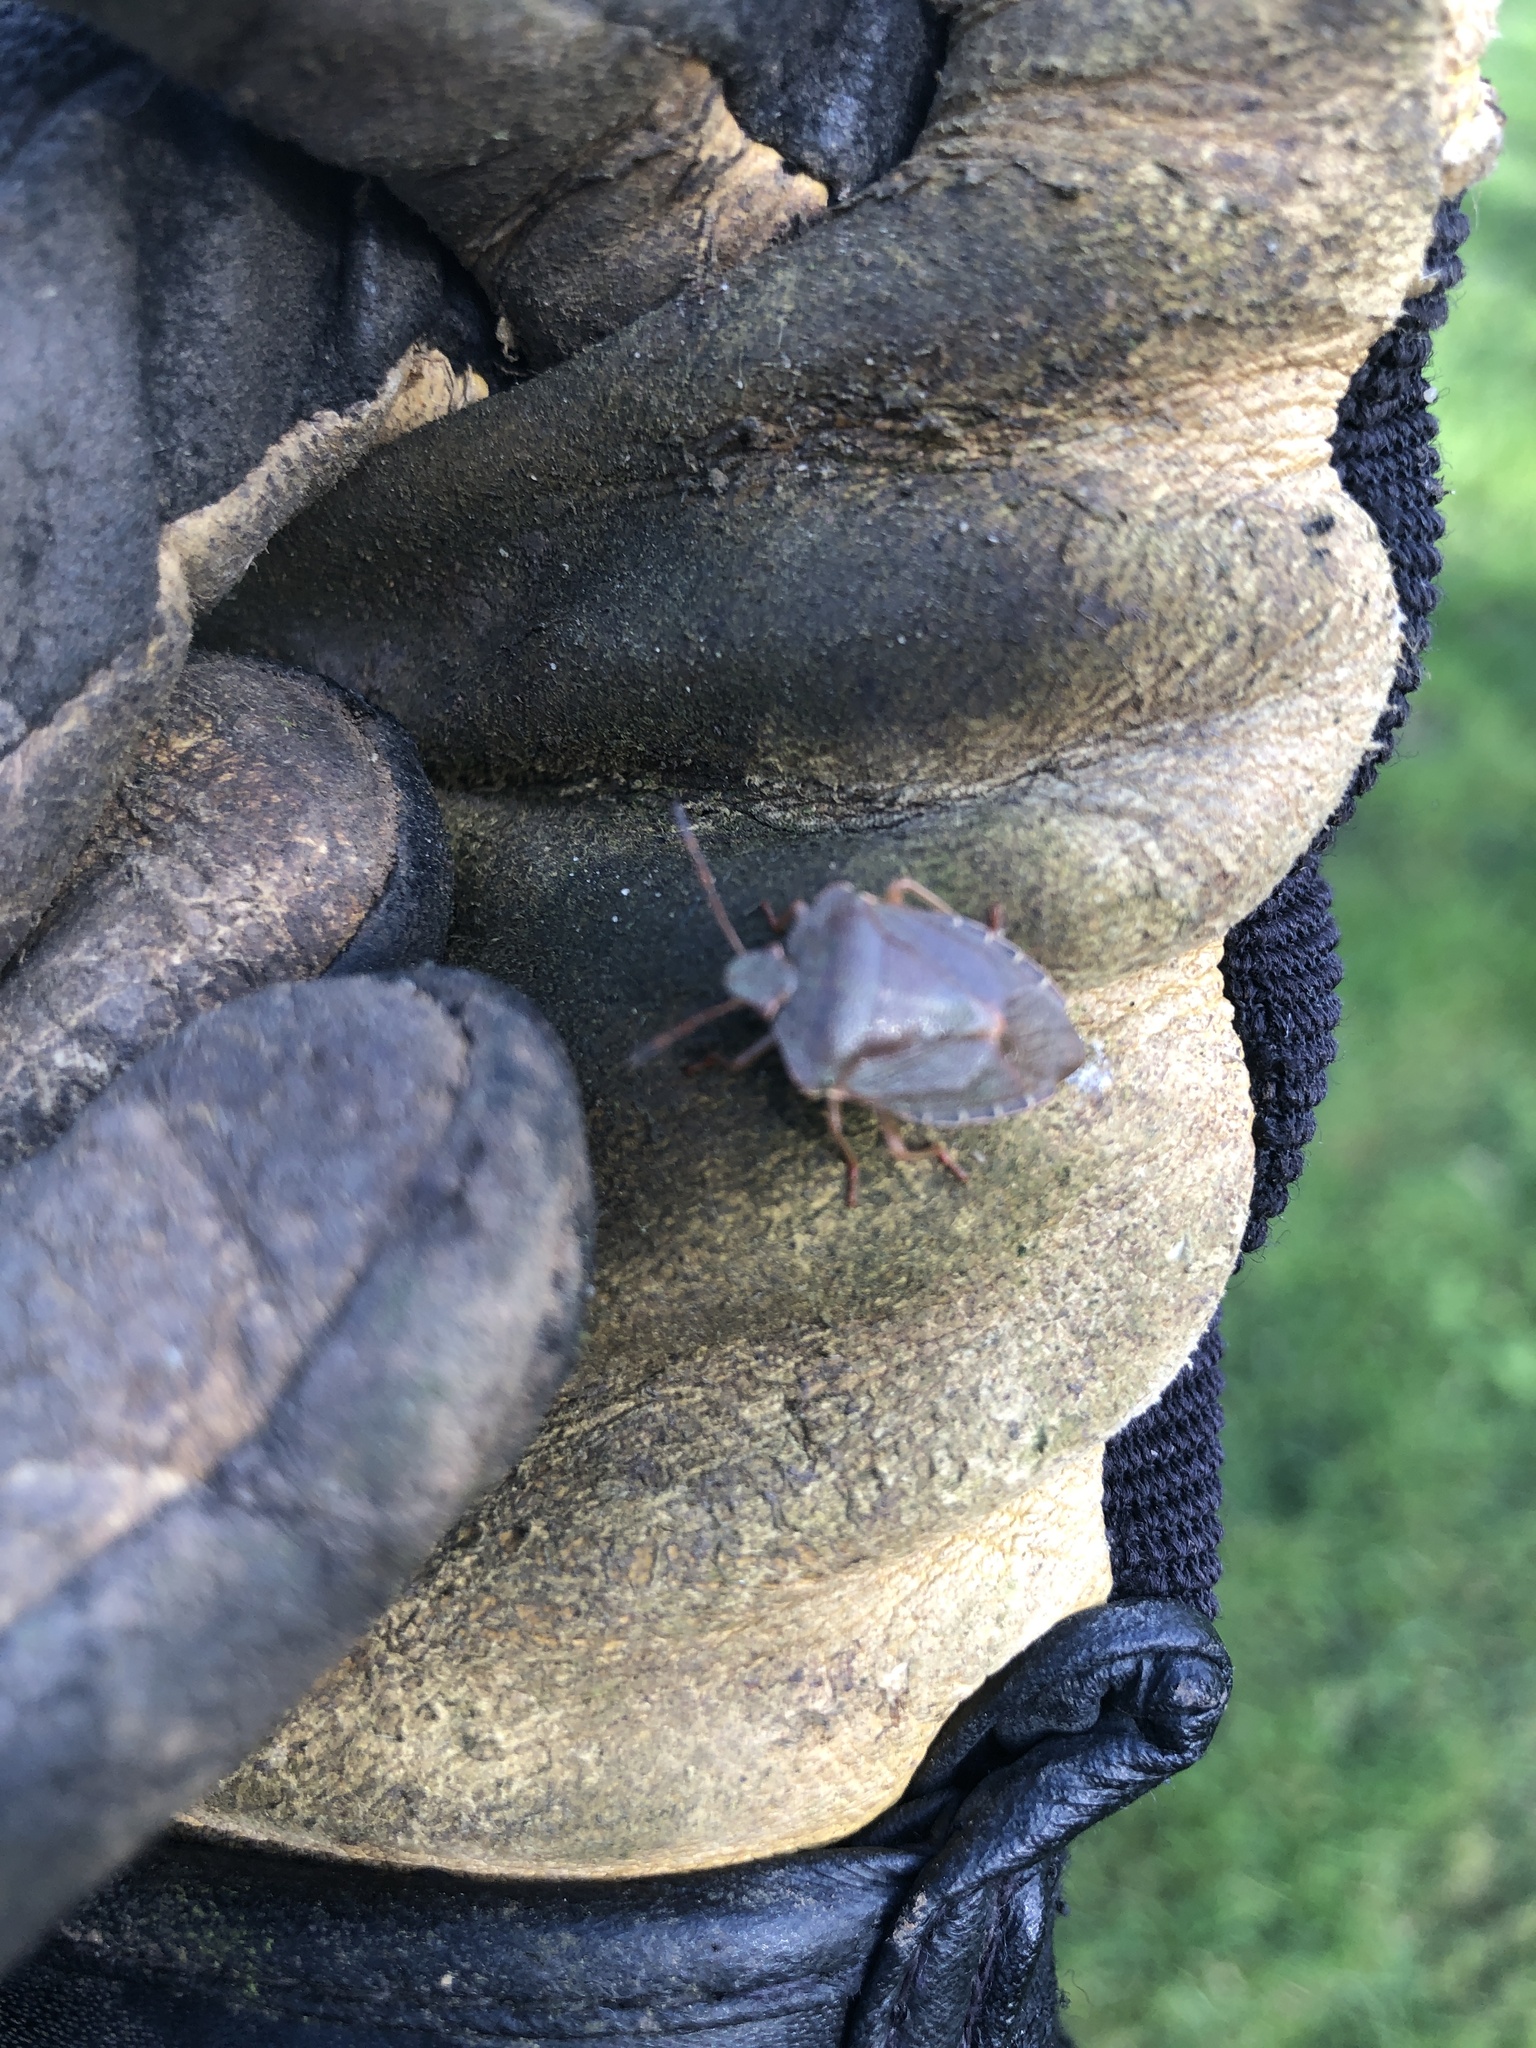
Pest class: stink_bug